Hammer toe

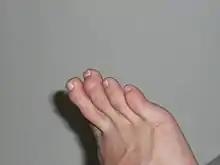
A mallet toe is evident on the 3rd digit.

Hammertoes and clawtoes have multiple causes. Hammer toe most frequently results from wearing poorly fitting shoes that can force the toe into a bent position, such as high heels or shoes that are too short or narrow for the foot. Having the toes bent for long periods of time can cause the muscles in them to shorten, resulting in the hammer toe deformity. This is often found in conjunction with bunions or other foot problems (e.g., a bunion can force the big toe to turn inward and push the other toes).